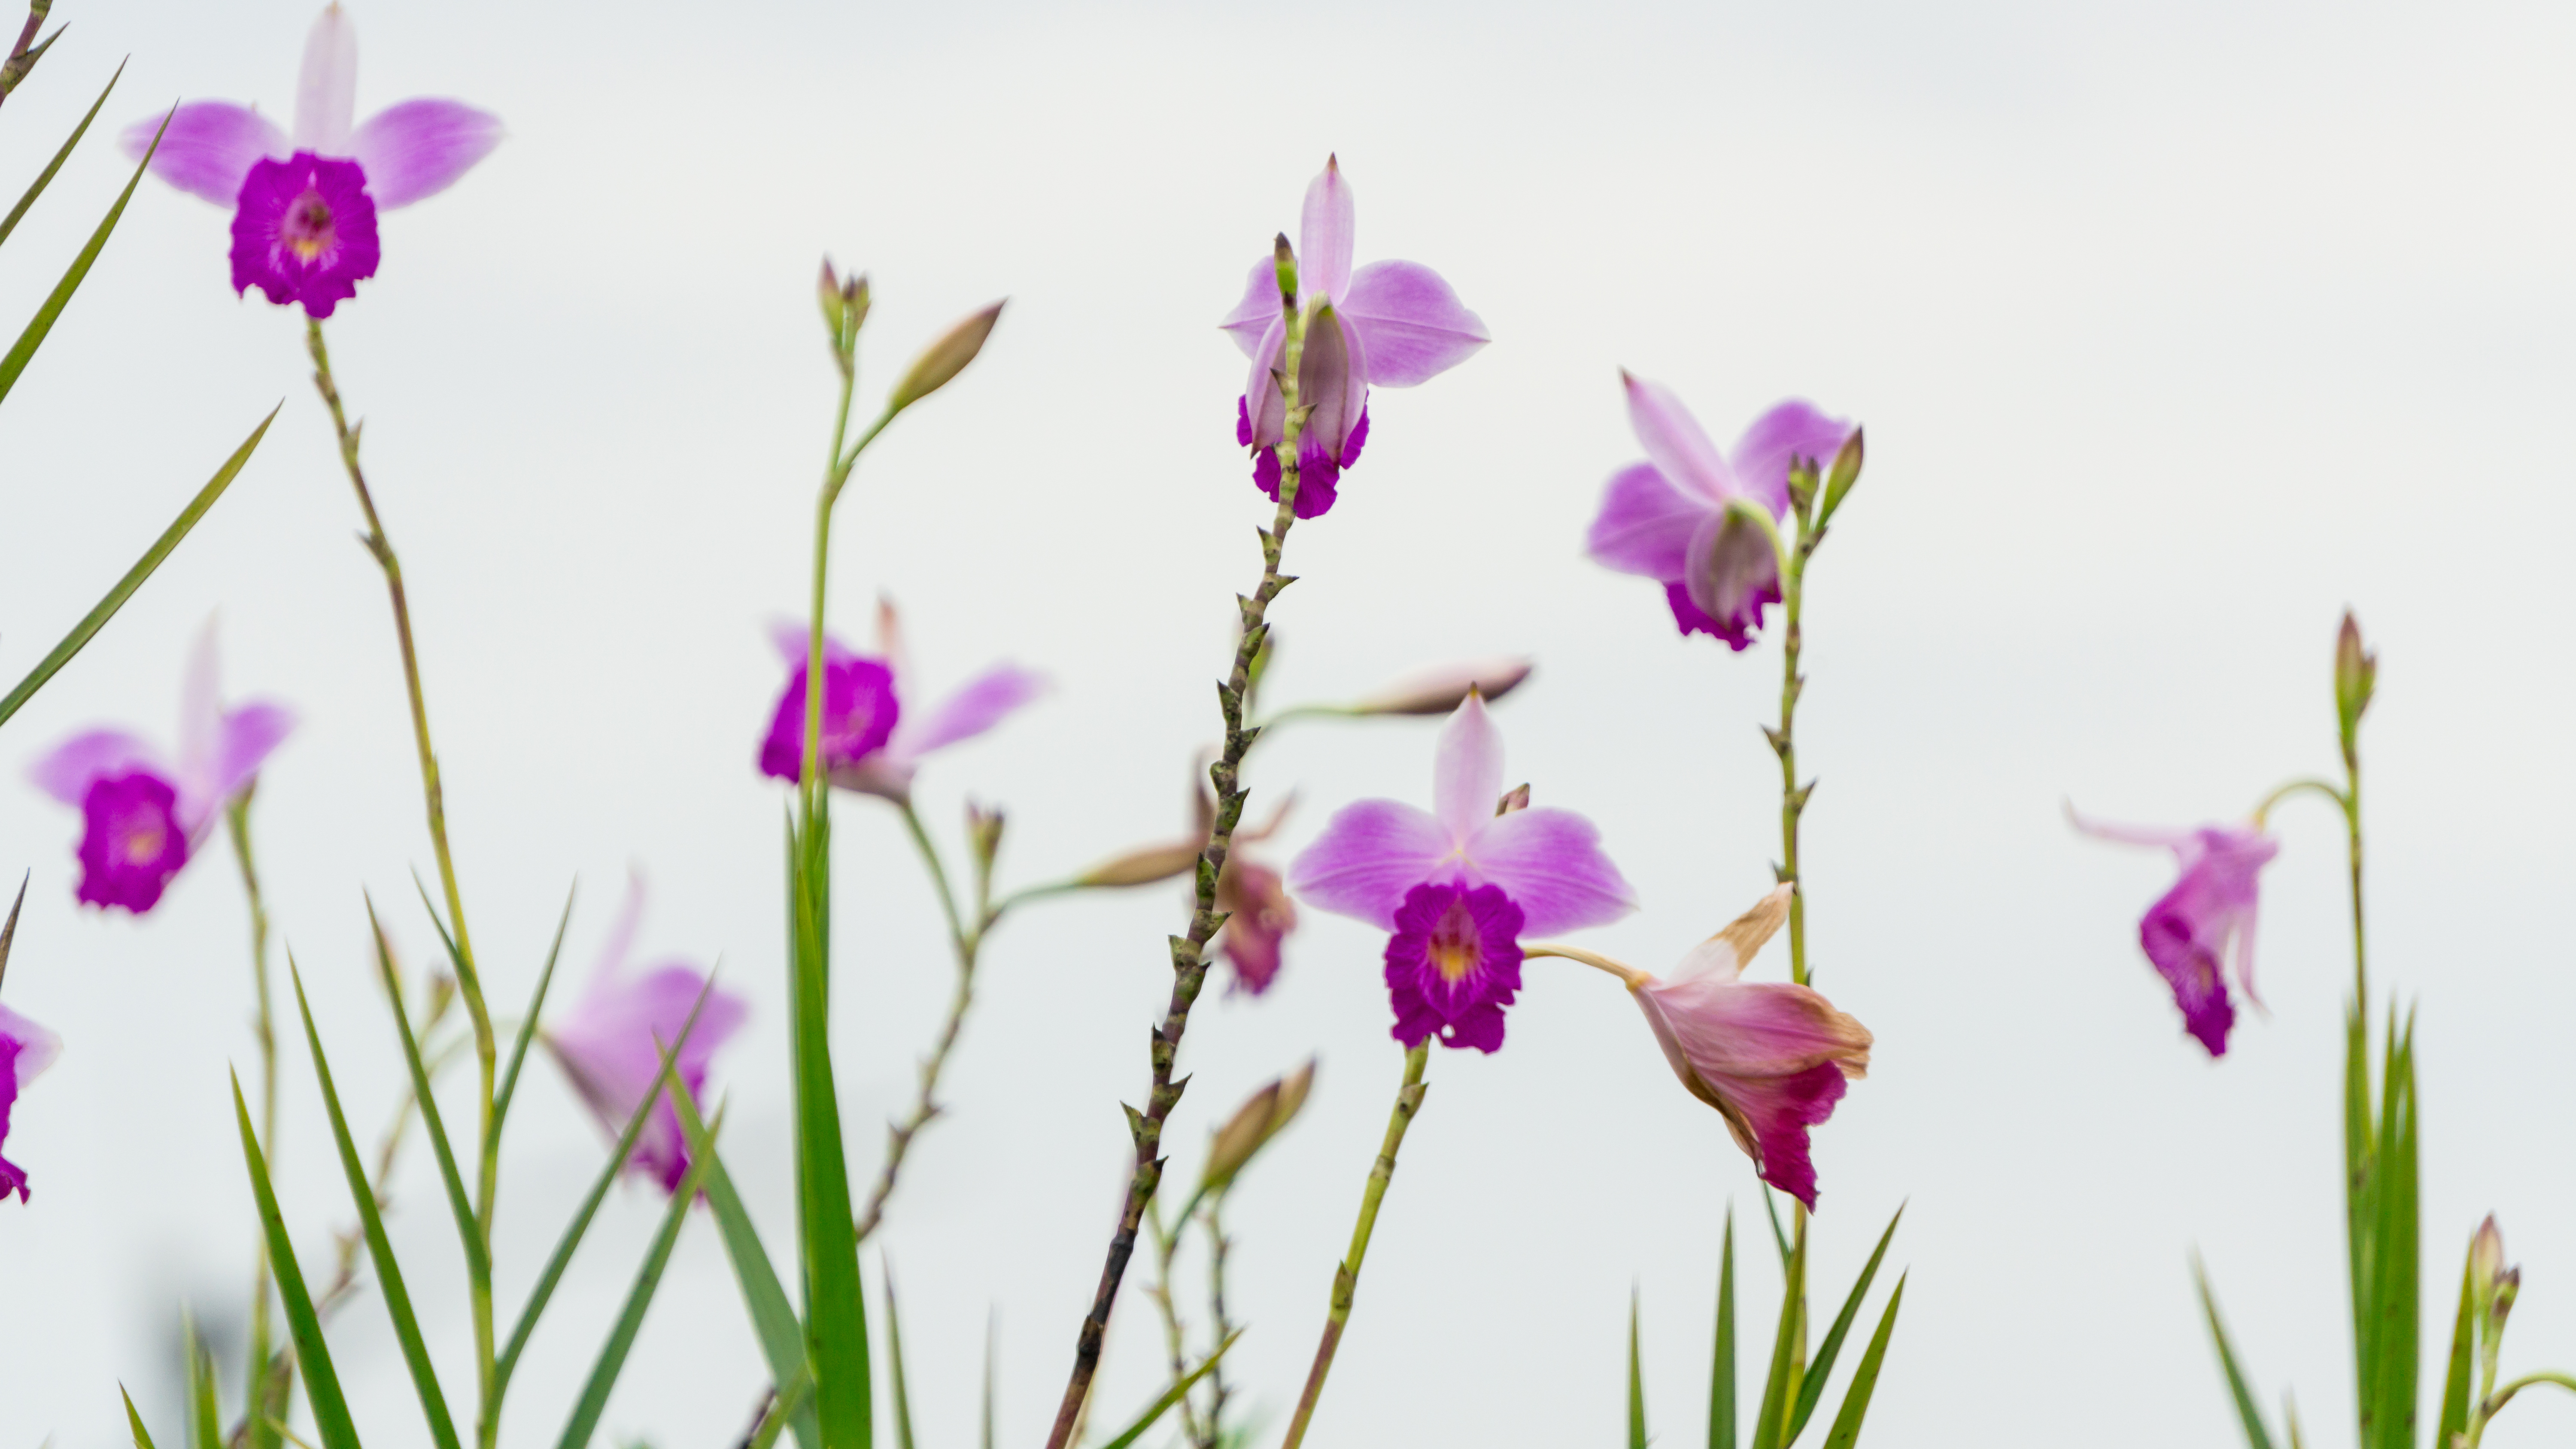
flower, nature, flora, beautiful, color, bloom, blossom, plant, ecuador, flowering plant, wildflower, purple, petal, violet, spring, plant stem, violet family, meadow, computer wallpaper, iris family, annual plant